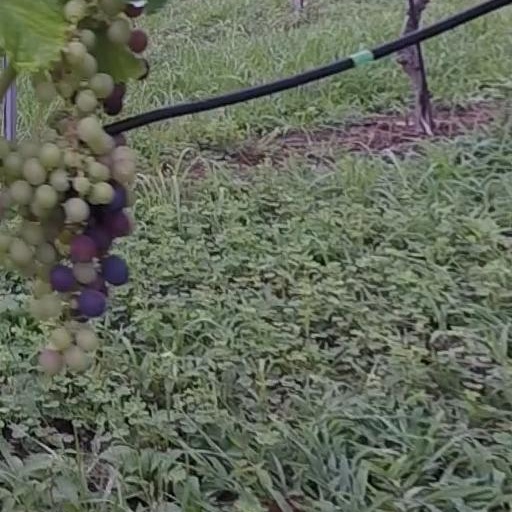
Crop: grape